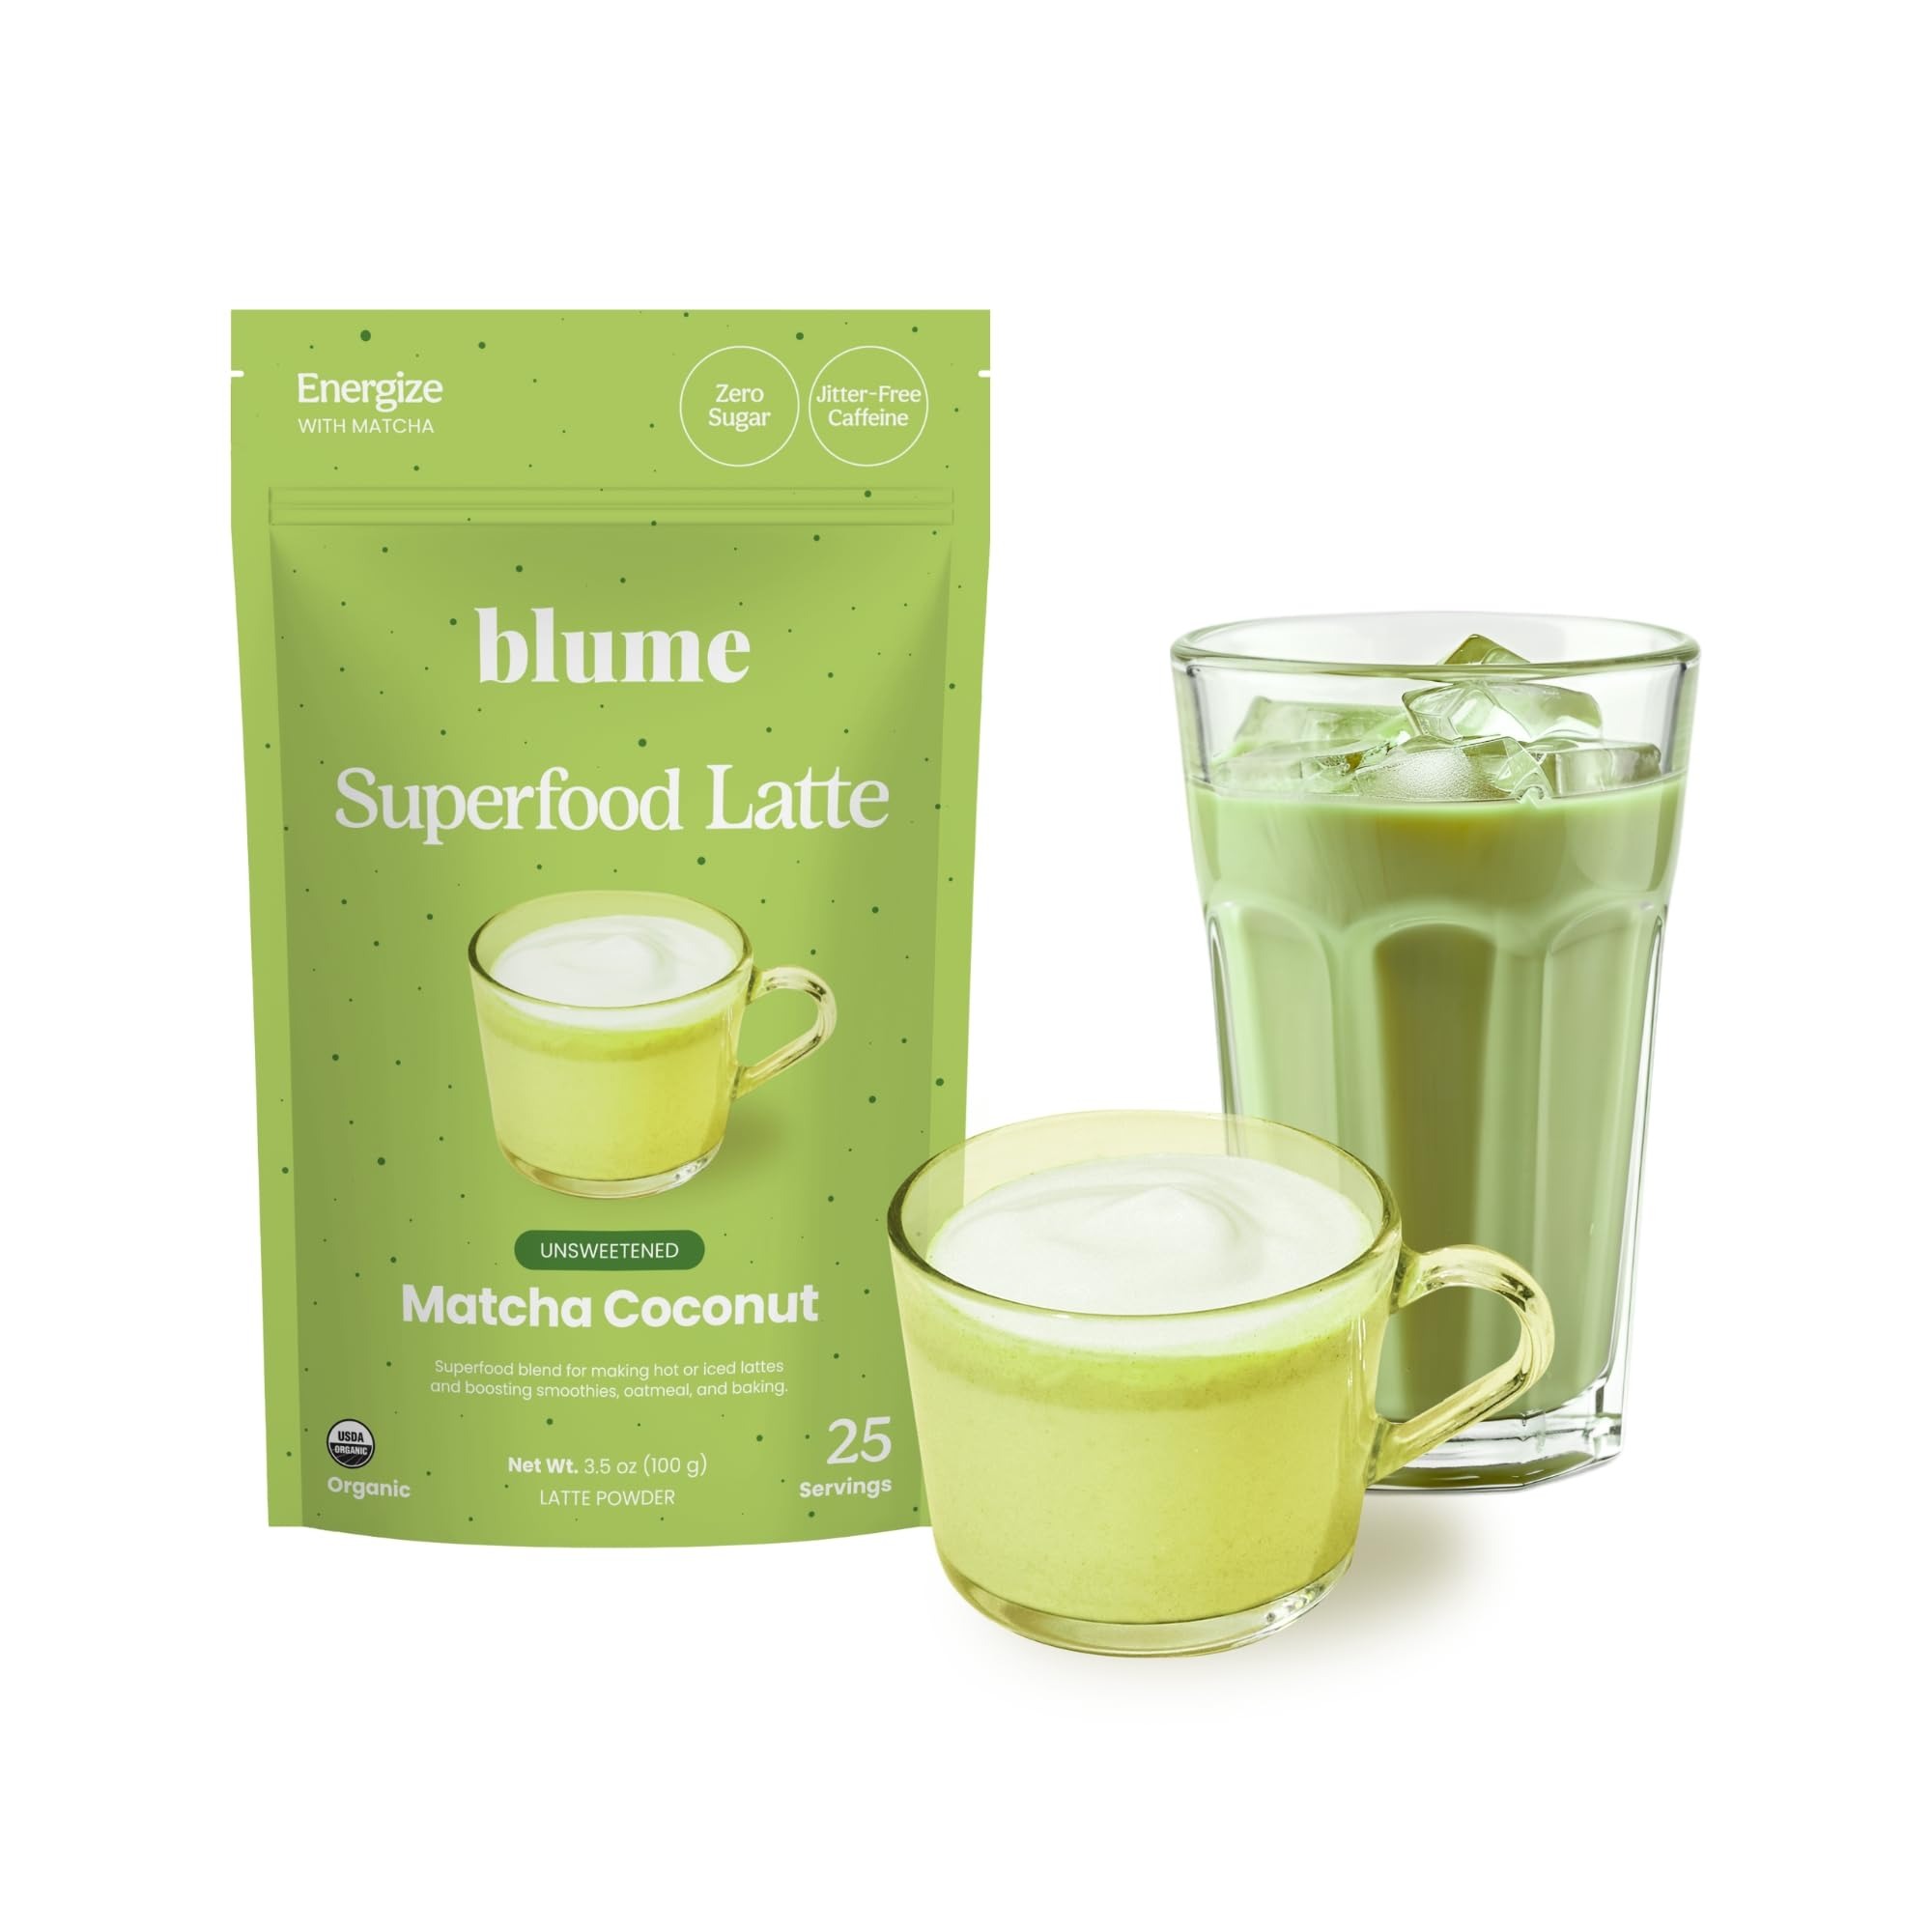
Item Name: Blume Superfoods Latte Organic Matcha Green Tea Powder with Coconut, L-Theanine and Natural Caffeine for Energy & Focus - Matcha from Shizuoka Japan - 25 Servings
Bullet Point 1: PLANT BASED LATTE POWDER: Caffeine jitters & crash? No thank you. Organically grown matcha tea sourced from the Shizuoka region of Japan, this blend is a combination of stone-ground, hand-picked matcha, and antioxidant-rich moringa, with a creamy coconut finish. Balanced with L-theanine, matcha’s natural caffeine is slowly absorbed into the body, giving you that zen-ergized feeling all day long.
Bullet Point 2: SUPPORTS: Matcha latte powder gives you an antioxidant-rich energy boost, L-Theanine helps to calm the mind and keeps you focused, Coconut Milk is high in magnesium to keep the body relaxed
Bullet Point 3: EASY TO MAKE: 1. Stir together 1 tsp of matcha tea powder blend and a splash of hot water. Sweeten to taste as desired (we like maple syrup) 2. Add a cup of frothed warm or iced milk of choice & enjoy!
Bullet Point 4: MULTI USE - All our ingredients are micro-ground for better absorption of health benefits and more versatility. Go beyond a latte (hot or iced), to superfood boosted smoothies, oatmeal, or your fave baked goods.
Bullet Point 5: TASTES LIKE: Think of this as your smooth introduction to matcha. The familiar taste of green tea, balanced with subtly sweet tropical undertones and a creamy finish.
Value: 4.4092
Unit: Ounce

Price: 24.99